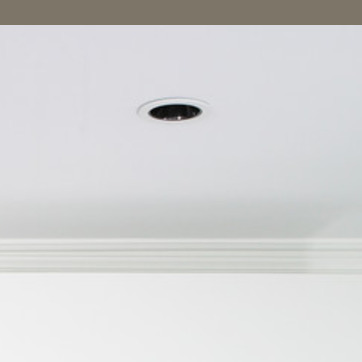
Material: painted